Harvey Kurtzman's editorship of Mad

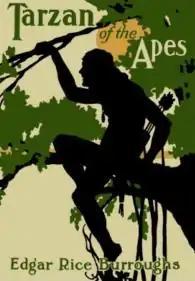
Tarzan was "Mad"s first targeted parody.

The first issue contained four stories, each a parody of a different comic-book genre: horror, science fiction, crime, and Westerns. These general parodies soon gave way to parodies of targeted subjects—Tarzan was the first such parody with "Melvin!" in the second issue.